Mumtaz Mahal

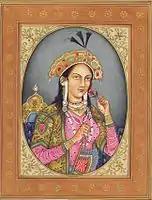
17th-18th century portrait of Mumtaz Mahal.

Mumtaz Mahal was betrothed to Shah Jahan around 5 April 1607, when she was 14 years old and he was 15. They were, however, married five years after their betrothal on 10 May 1612 or 7 June 1612 in Agra. After their wedding celebrations, Shah Jahan, "finding her in appearance and character elect among all the women of the time", gave her the title "Mumtaz Mahal". During the intervening years between their betrothal and marriage, Shah Jahan had married his first wife, Princess Kandahari Begum in 1610 and in 1617, after marrying Mumtaz, took a third wife, Izz-un-Nissa Begum (titled Akbarabadi Mahal), the daughter of a prominent Mughal courtier. According to the official court historians, both the marriages were political alliances.